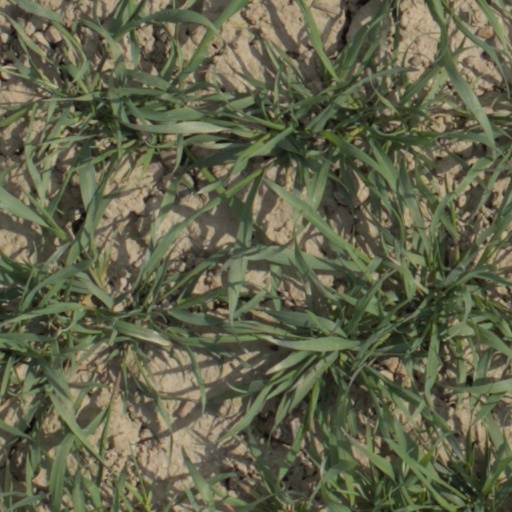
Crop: wheat